Griffith Breese Farm

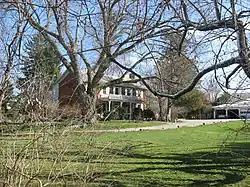
Roadside view of the farmhouse

The Griffith Breese Farm is a historic farmstead in southern Allen County, Ohio, United States. Established in 1840, the farm is one of the oldest white settlements in a formerly Native American area of northwestern Ohio, and it has been designated a historic site because of its unusually good degree of preservation.